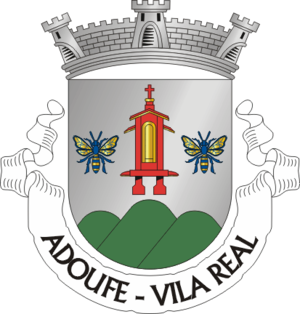
Adoufe est une localité de la commune portugaise de Vila Real.